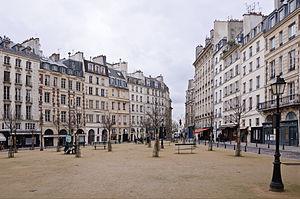
La place Dauphine à Paris (France). This building is indexed in the Base Mérimée, a database of architectural heritage maintained by the French Ministry of Culture,
L’île de la Cité est une île située sur la Seine, en plein cœur de Paris. Elle est considérée comme l'antique berceau de la ville de Paris, autrefois Lutèce. Elle appartient aux 1ᵉʳ et 4ᵉ arrondissements. Le chroniqueur Gui de Bazoches l'évoquait en 1190 comme étant « la tête, le cœur et la moelle de Paris ».
Cet article recense les monuments historiques du 1ᵉʳ arrondissement de Paris, en France.
Le square de la Place-Dauphine est un espace vert de Paris, situé dans le 1ᵉʳ arrondissement de Paris.